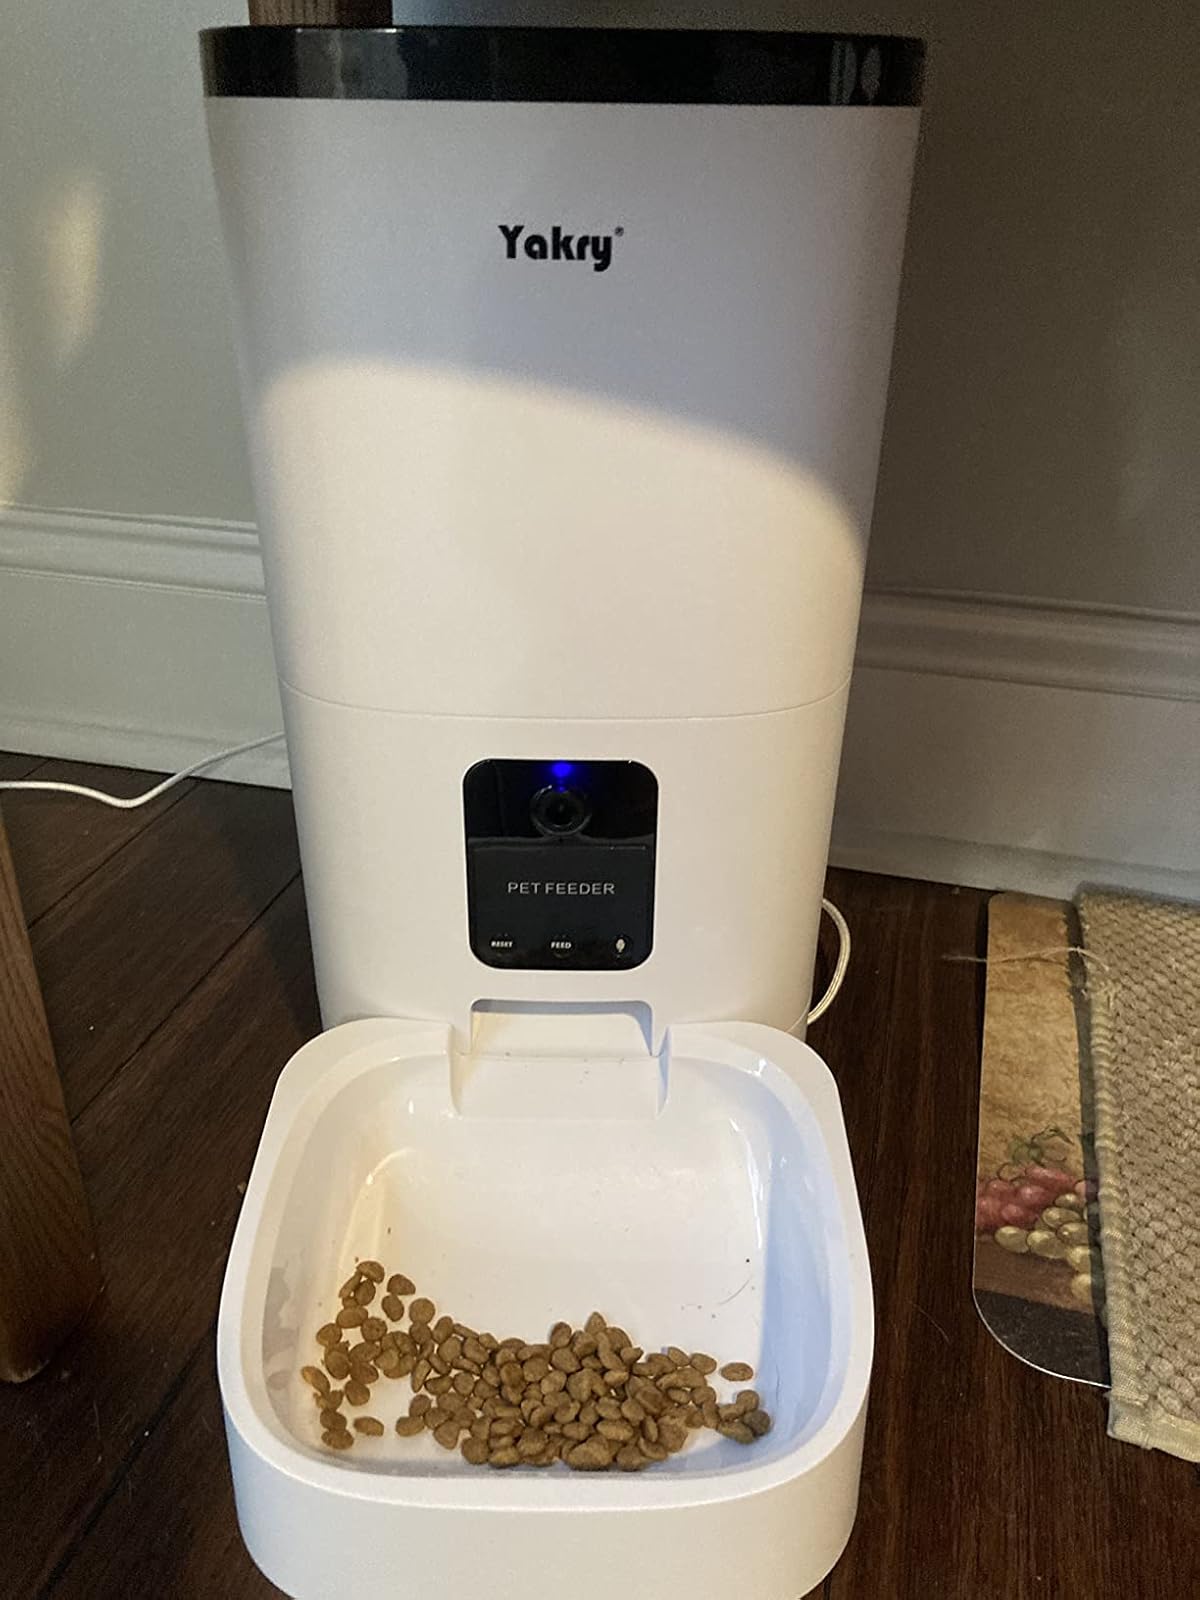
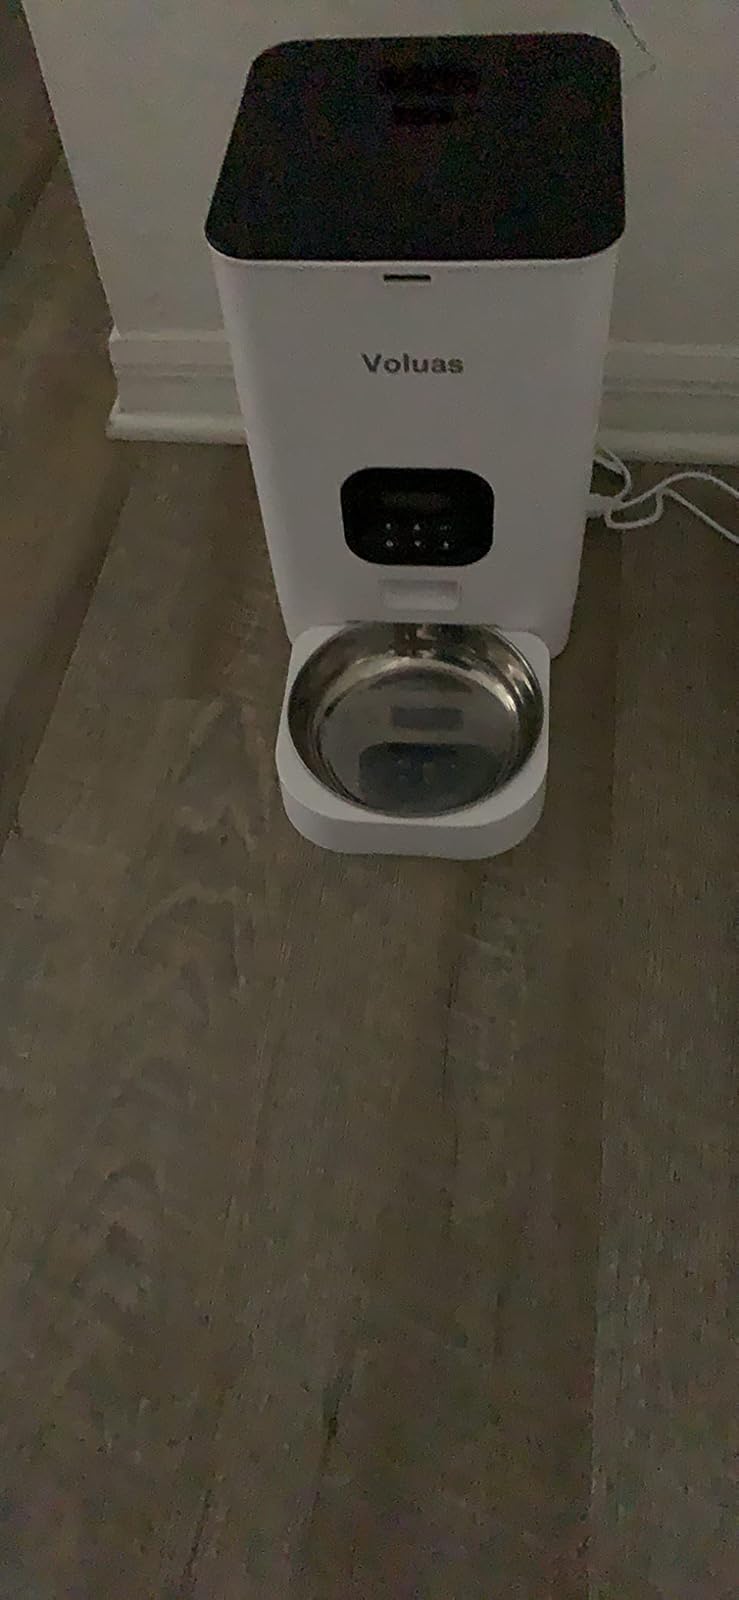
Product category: items_feeder
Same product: no